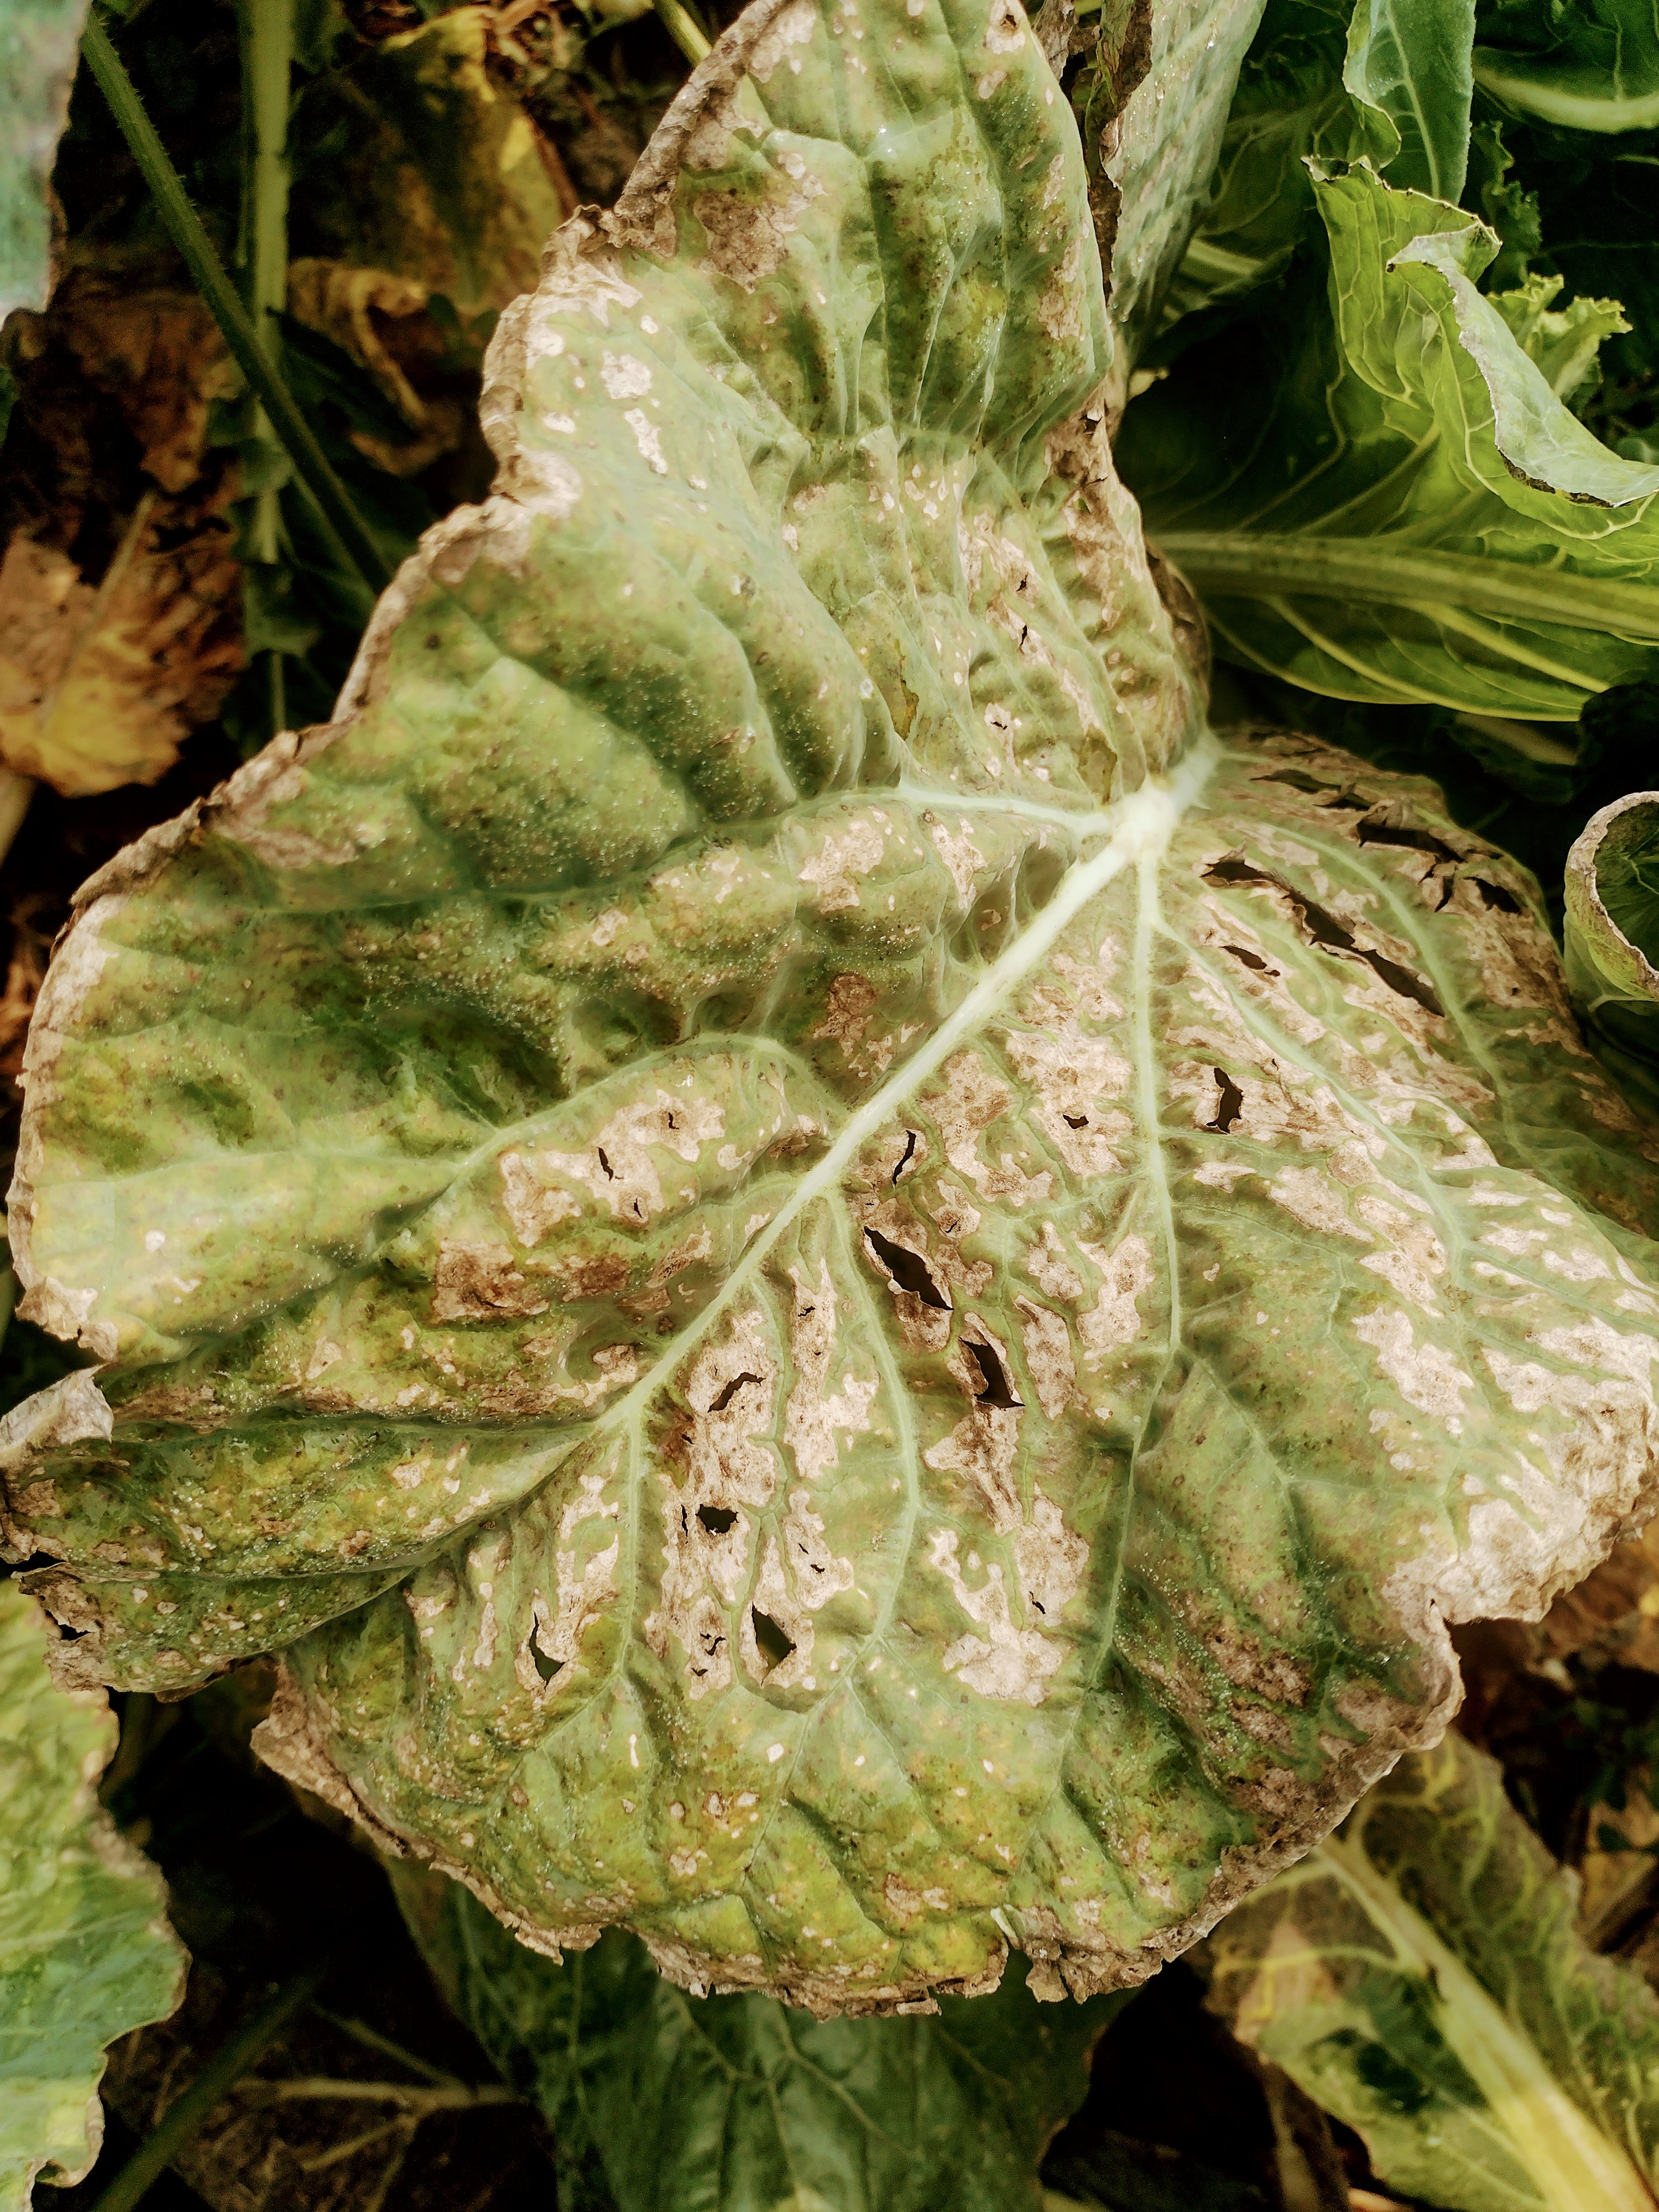
Label: Downy Mildew